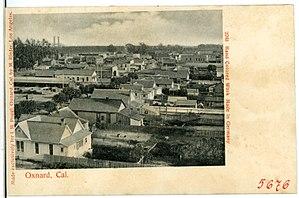
Carte postale d'Oxnard en 1905 par Brück &amp
Lucy Hicks Anderson, née en 1886 à Waddy dans le Kentucky et morte en 1954 à Los Angeles en Californie, est une socialite et pionnière trans afro-américaine. Elle est connue pour avoir été emprisonnée en raison de sa transidentité.